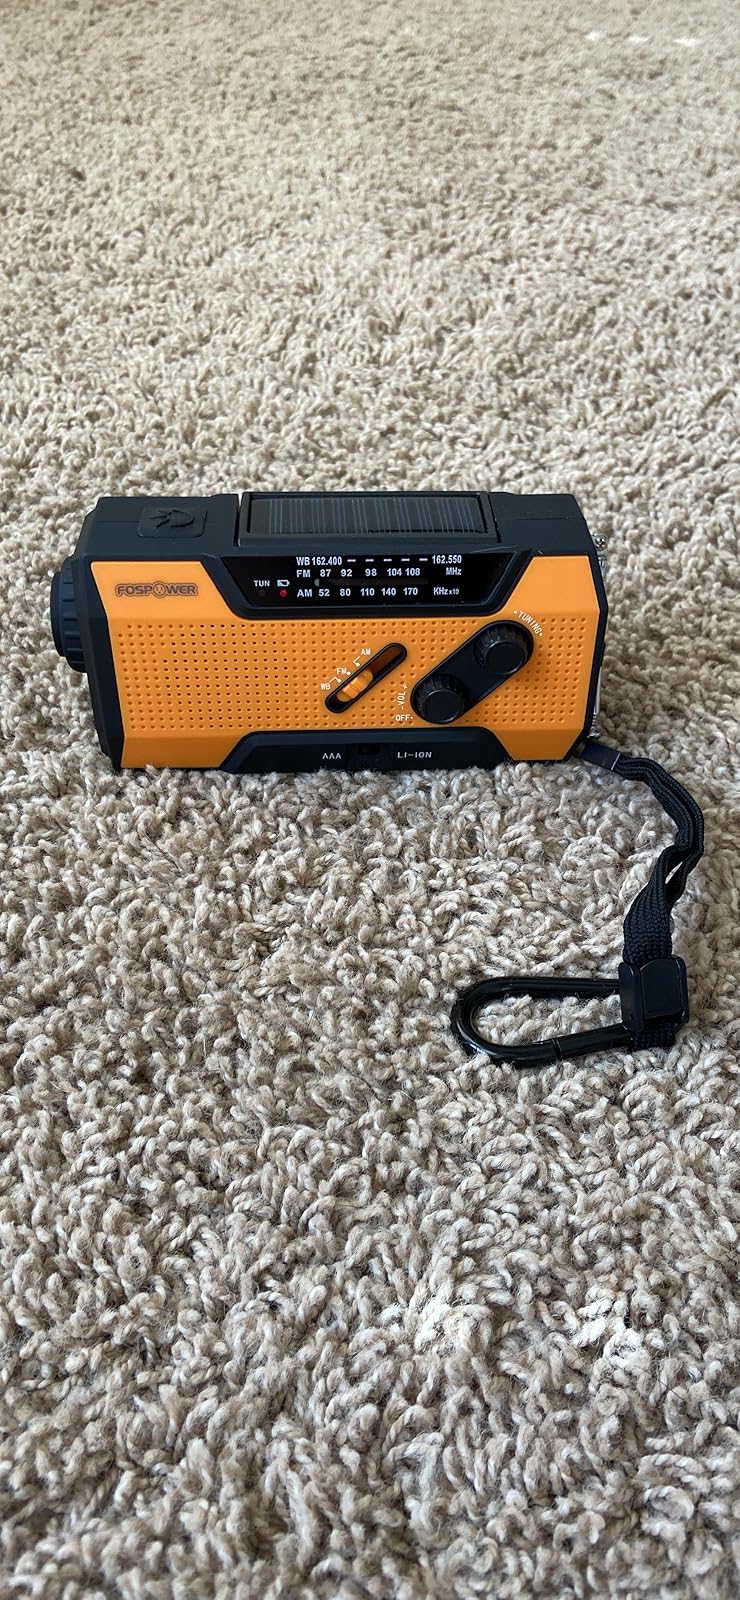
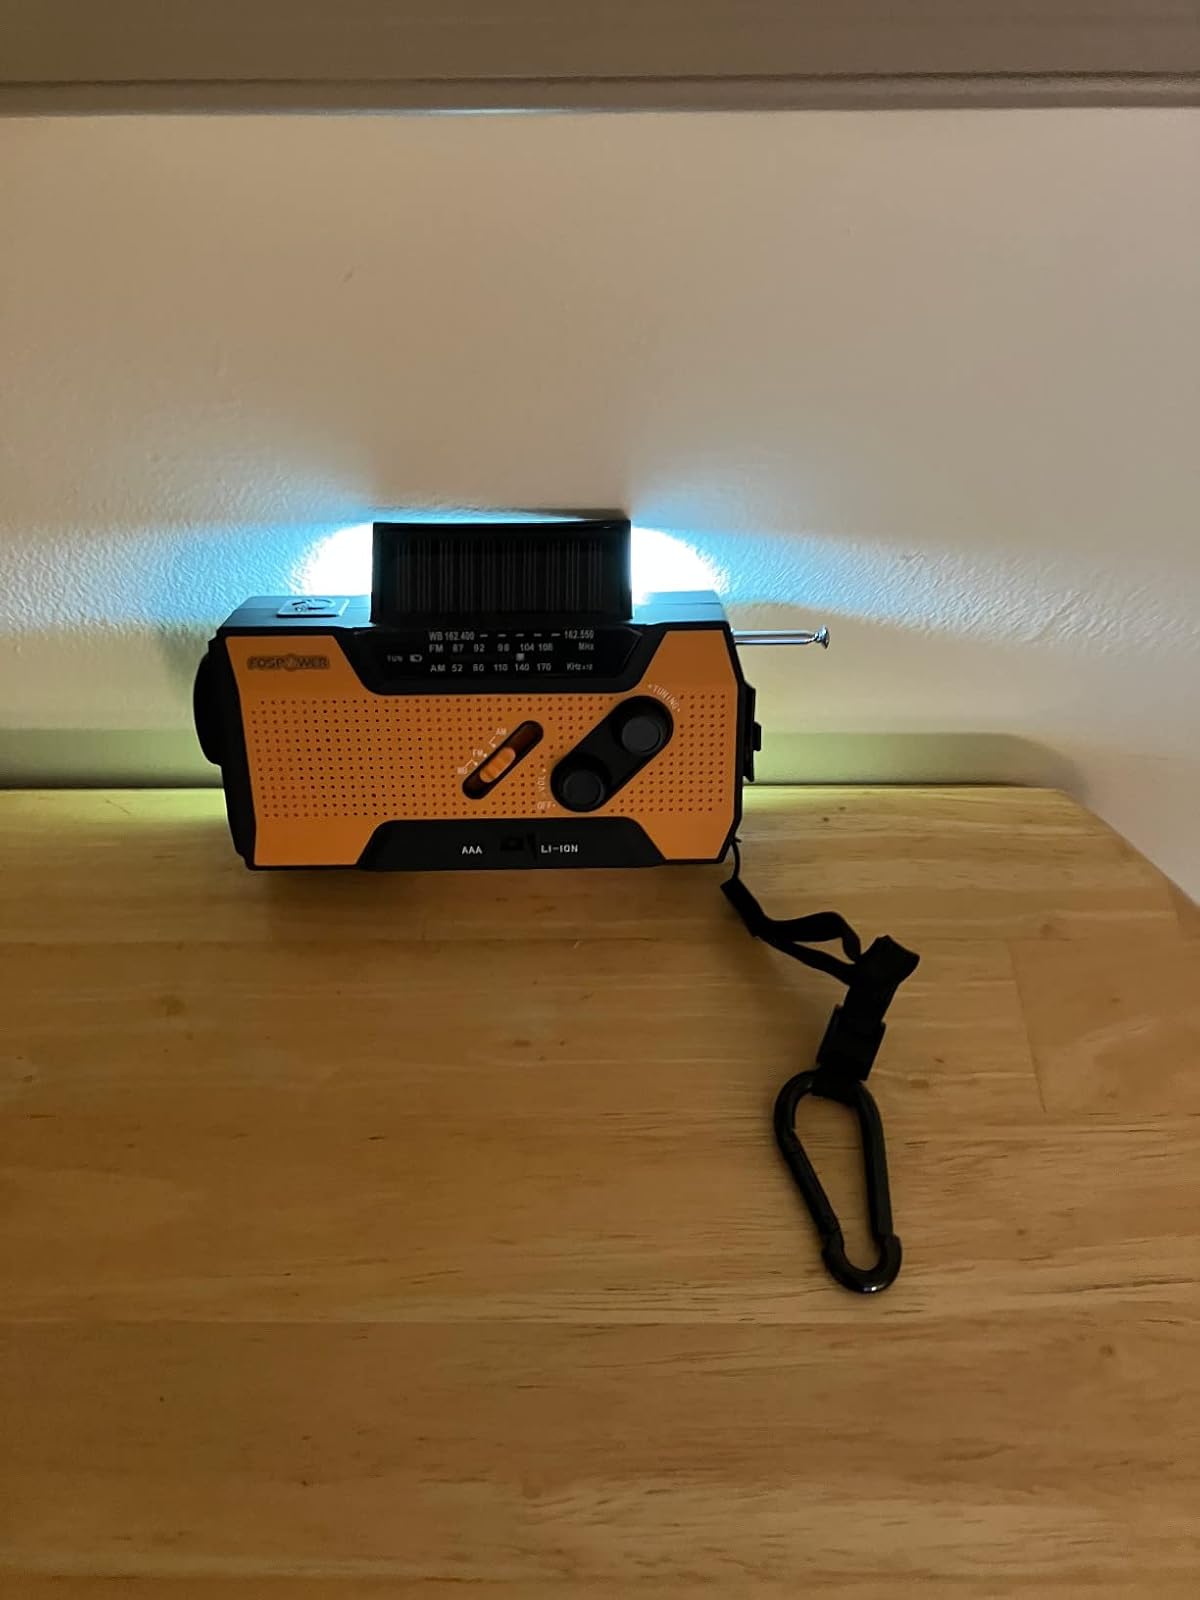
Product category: radio
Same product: yes